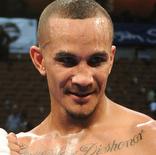
Age: 29